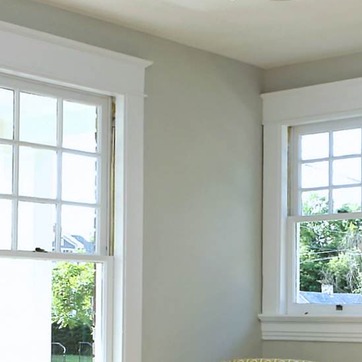
Material: painted